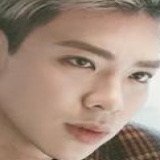
ca sĩ Erik